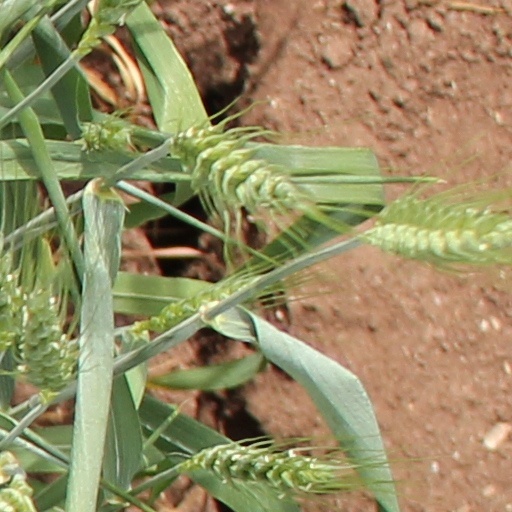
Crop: wheat